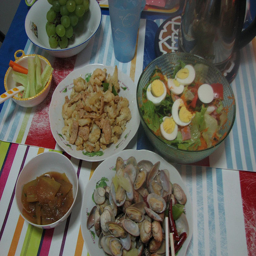
A table topped with plates of food and bowls of food.
An assortment of food lined out on a table which includes green grapes and a chef salad.
A six course meal atop a colorful table cloth.
A table set with the food for a nice meal.
Picture of place sitting that includes full course meal.